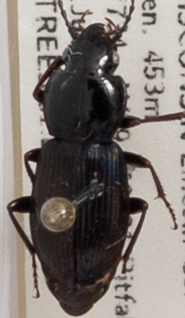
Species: Pterostichus pensylvanicus
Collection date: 2018-07-31
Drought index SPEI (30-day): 0.128
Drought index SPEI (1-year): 0.114
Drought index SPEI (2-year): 1.69